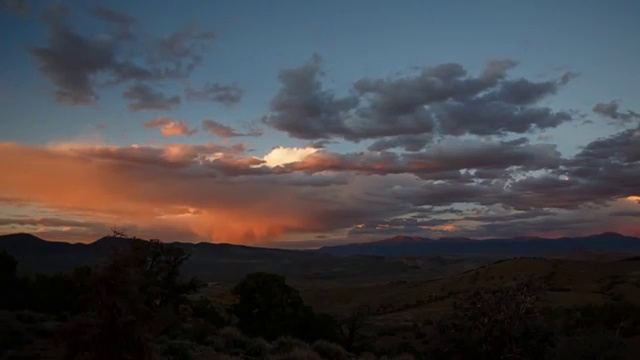
Fire: no
Smoke: no